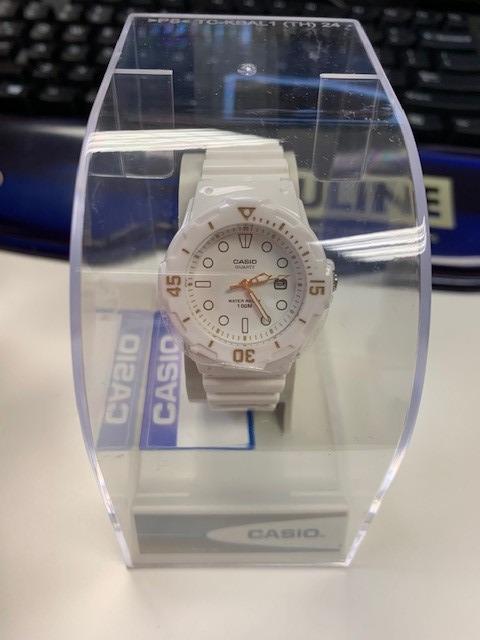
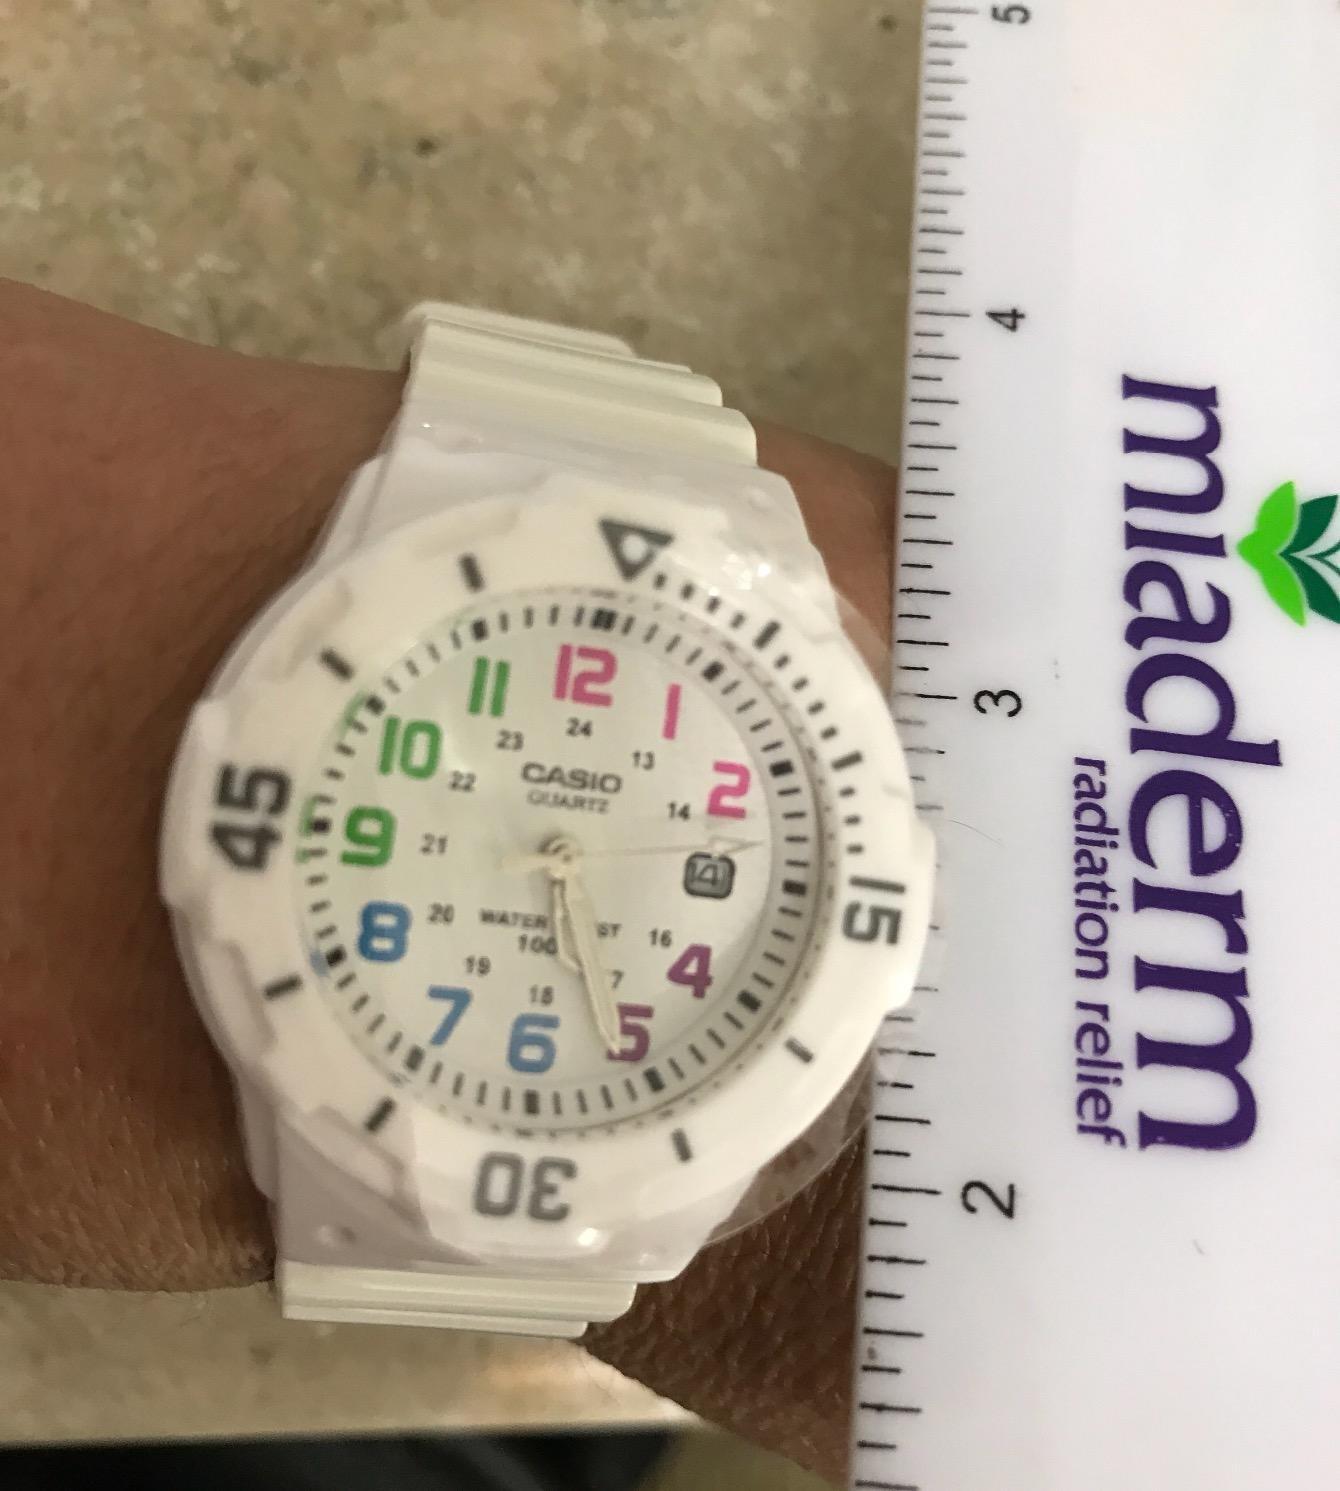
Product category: accessories_watch
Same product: yes